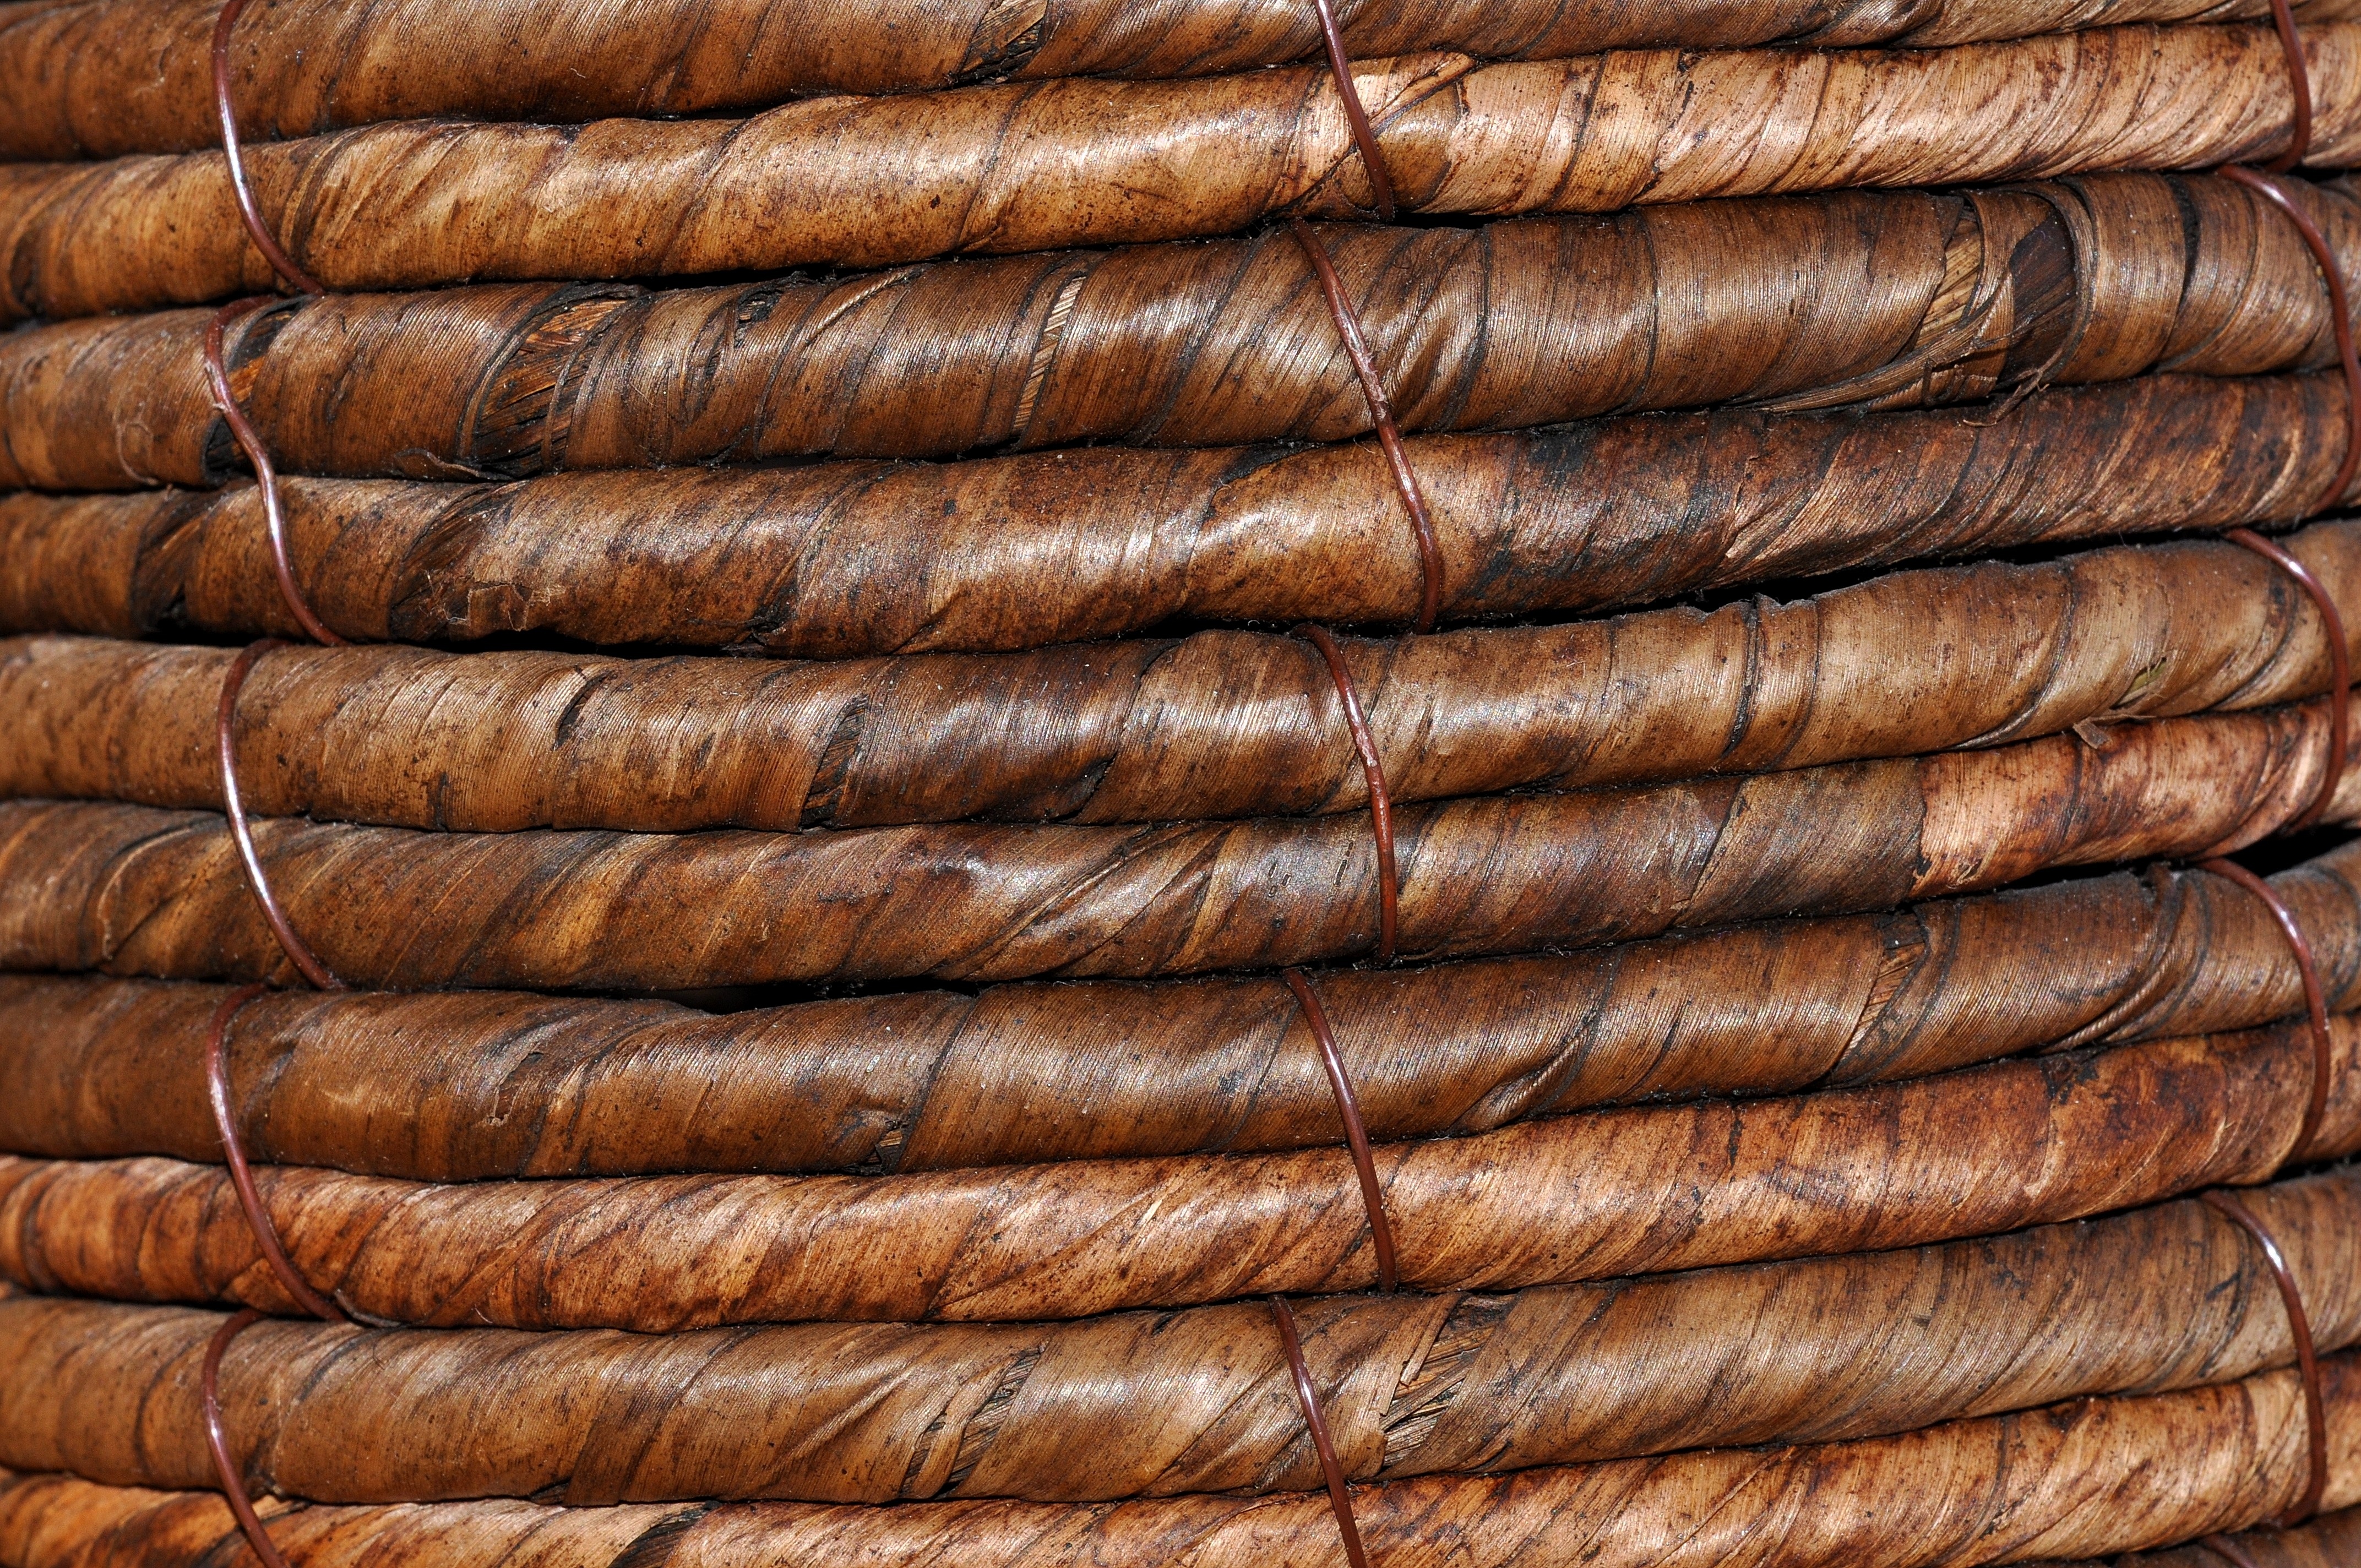
wood, texture, food, brown, close, braid, textile, natural material